West Bengal

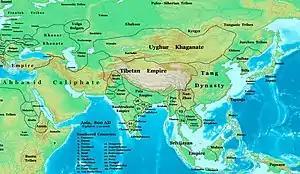
The Pala Empire was an imperial power during the Late Classical period on the Indian subcontinent, which originated in the region of Bengal.

Two kingdoms—Vanga or Samatata, and Gauda—are said in some texts to have appeared after the end of the Gupta Empire although details of their ascendancy are uncertain. The first recorded independent king of Bengal was Shashanka, who reigned in the early 7thcentury. Shashanka is often recorded in Buddhist annals as an intolerant Hindu ruler noted for his persecution of the Buddhists. He murdered Rajyavardhana, the Buddhist king of Thanesar, and is noted for destroying the Bodhi tree at Bodhgaya, and replacing Buddha statues with Shiva lingams. After a period of anarchy, the Pala dynasty ruled the region for four hundred years beginning in the 8thcentury. A shorter reign of the Hindu Sena dynasty followed.